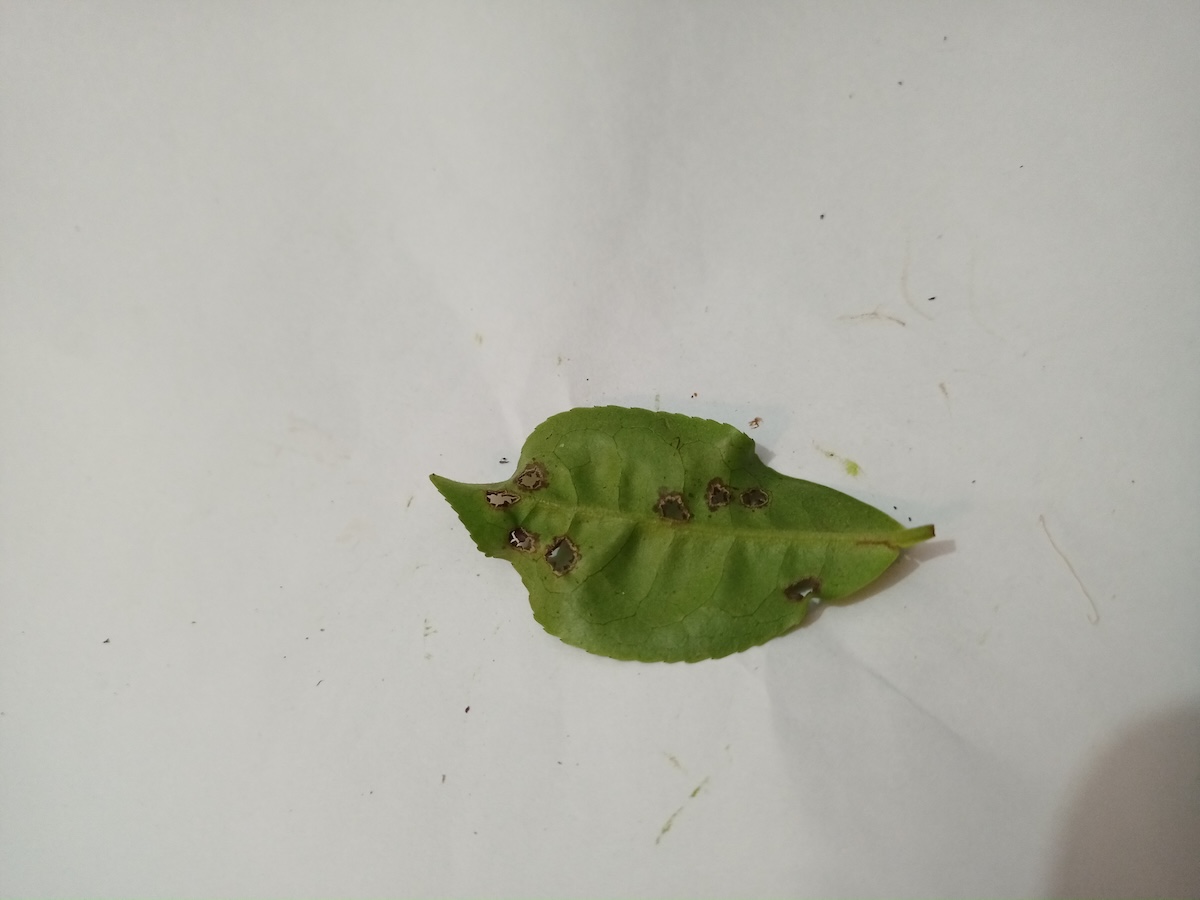
Label: Green mirid bug